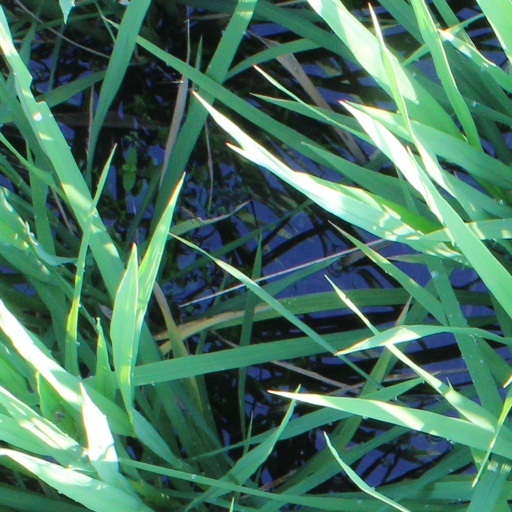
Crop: rice